Razer Switchblade

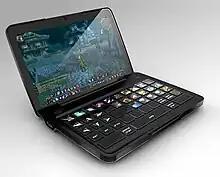
The concept design of the Switchblade

The Razer Switchblade was a concept design of a portable gaming device developed by Razer. It was first unveiled on January 5, 2011 at the Consumer Electronics Show (CES). The Switchblade won The Best of CES 2011 People's Voice award.